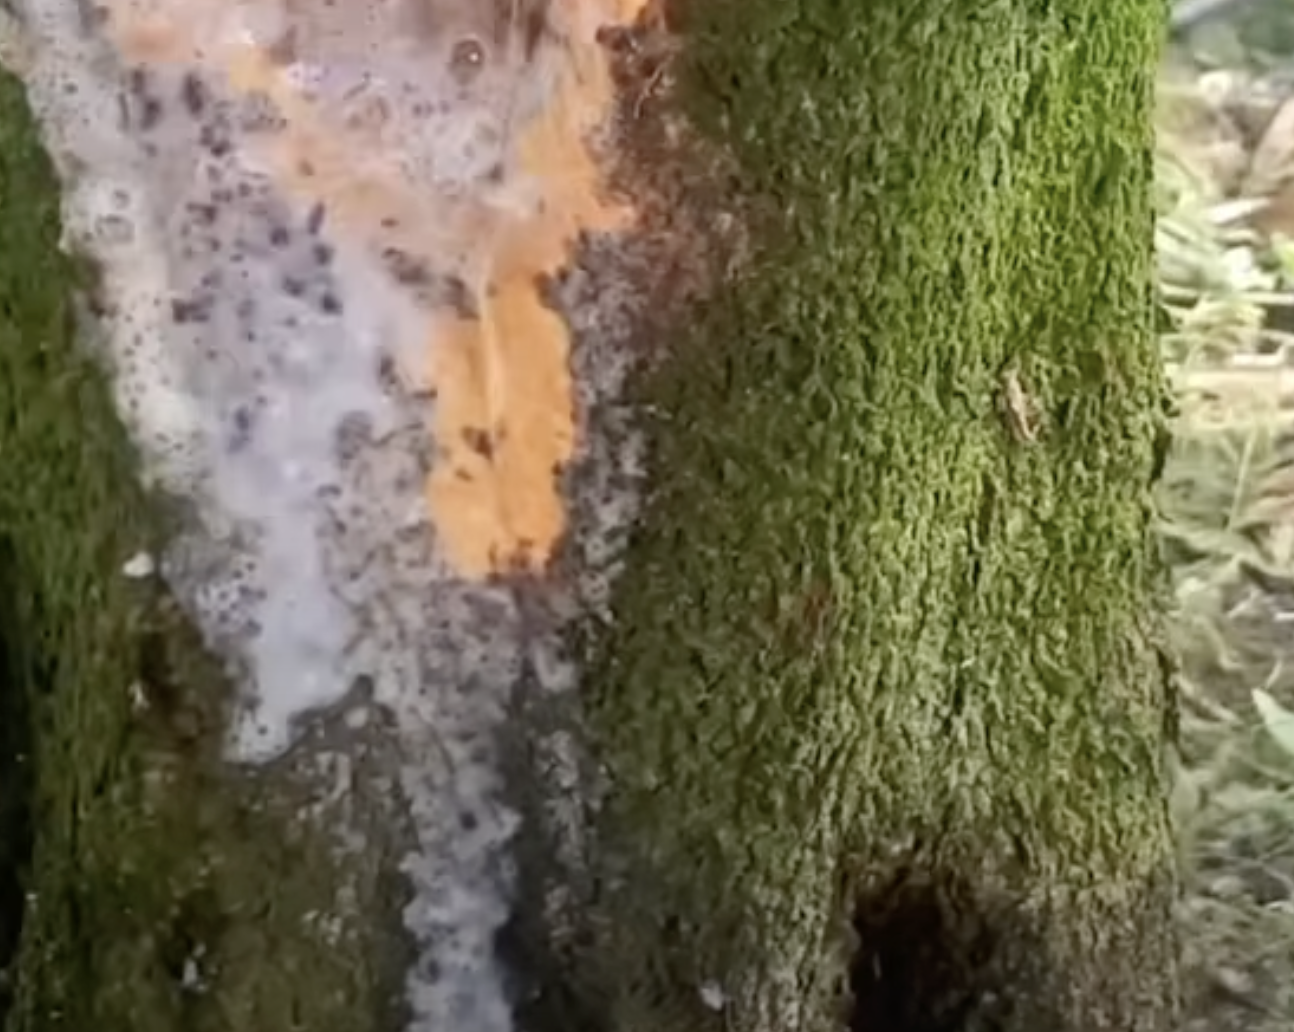
Label: stem_cracking_ gummosis